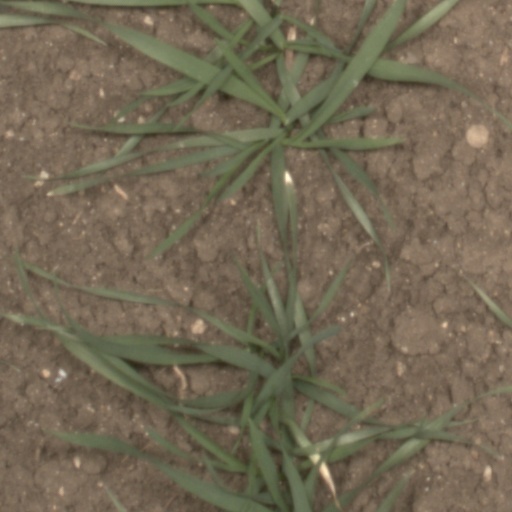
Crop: wheat